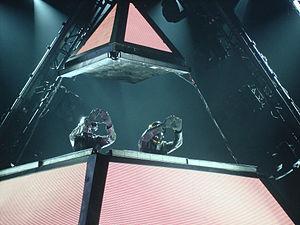
Daft Punk, est un groupe de musique électronique français, originaire de Paris. Composé de Thomas Bangalter et Guy-Manuel de Homem-Christo, le groupe est actif depuis 1993, et participe à la création et à la démocratisation du mouvement de musique électronique baptisé french touch. Ils font partie des artistes français s'exportant le mieux à l'étranger, et ce depuis la sortie de leur premier véritable succès, Da Funk en 1995. Une des originalités de Daft Punk est la culture de leur notoriété d'artistes indépendants et sans visage, portant toujours en public des casques et des costumes. Ils s'inspirent sur ce point du film Phantom of the Paradise de Brian De Palma.
Cet article liste des duos dans différents domaines.